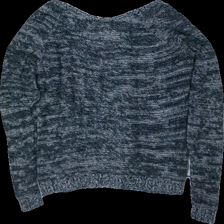
View: back
Type: Sweater
Category: Ladies
Brand: Not in the list
Brand text on label: hollister
Colors: Grey, Blue, Red, White
Material: 55% bomull 45% nylon
Pattern: Logo print
Cut: C-collar
Size: M
Season: All
Price range: <50
Recommended usage: Reuse
Description: virkad sweater
Comment: urtvättad